Bad Saarow station

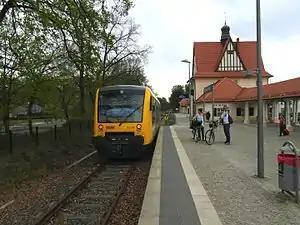

Bad Saarow station is a railway station in the municipality of Bad Saarow in the district Oder-Spree of Brandenburg. It is served by the line .